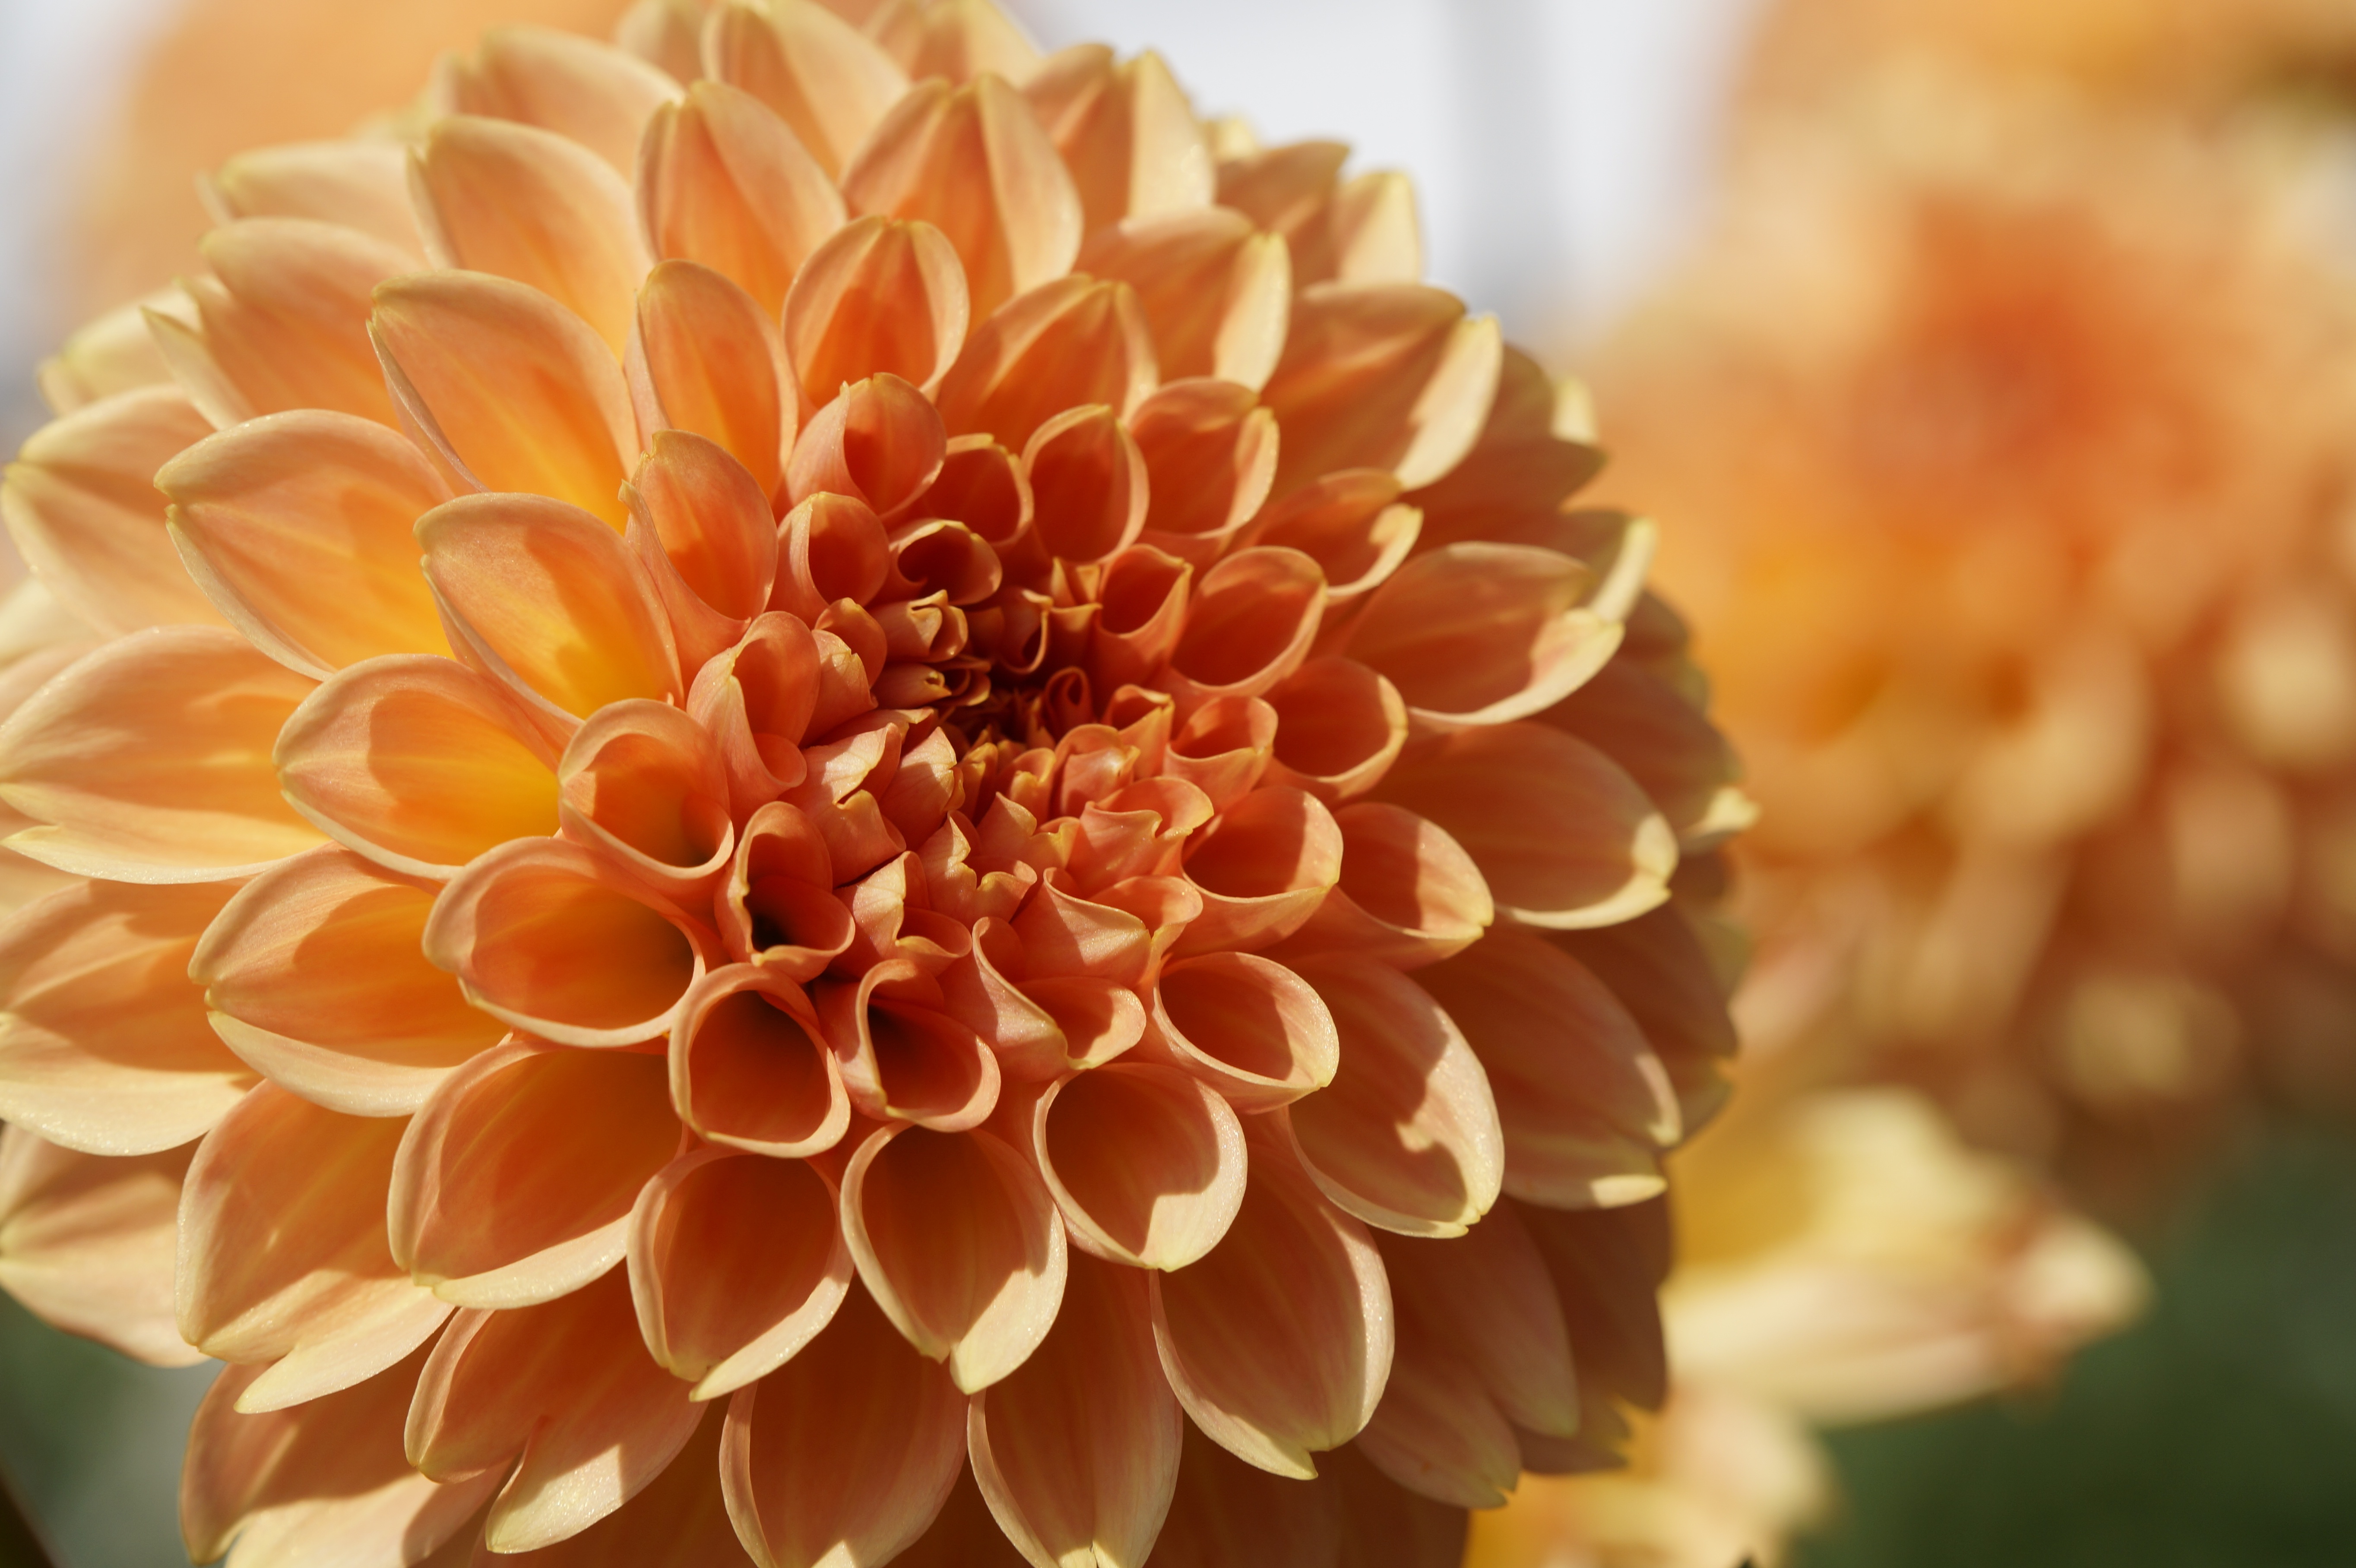
blossom, plant, flower, petal, bloom, orange, autumn, botany, yellow, garden, close, flora, close up, dahlia, ball, flower garden, late summer, dahlia garden, macro photography, about, flowering plant, ornamental flower, daisy family, globose, plant stem, land plant